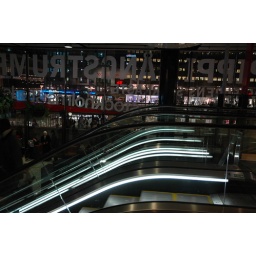
Woman in white hat